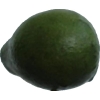
Label: green_avocado